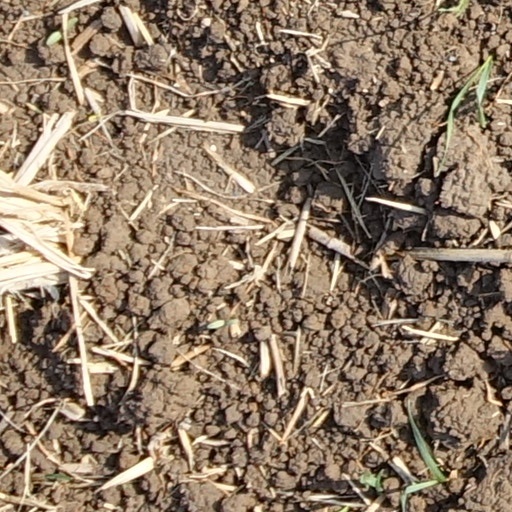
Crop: wheat